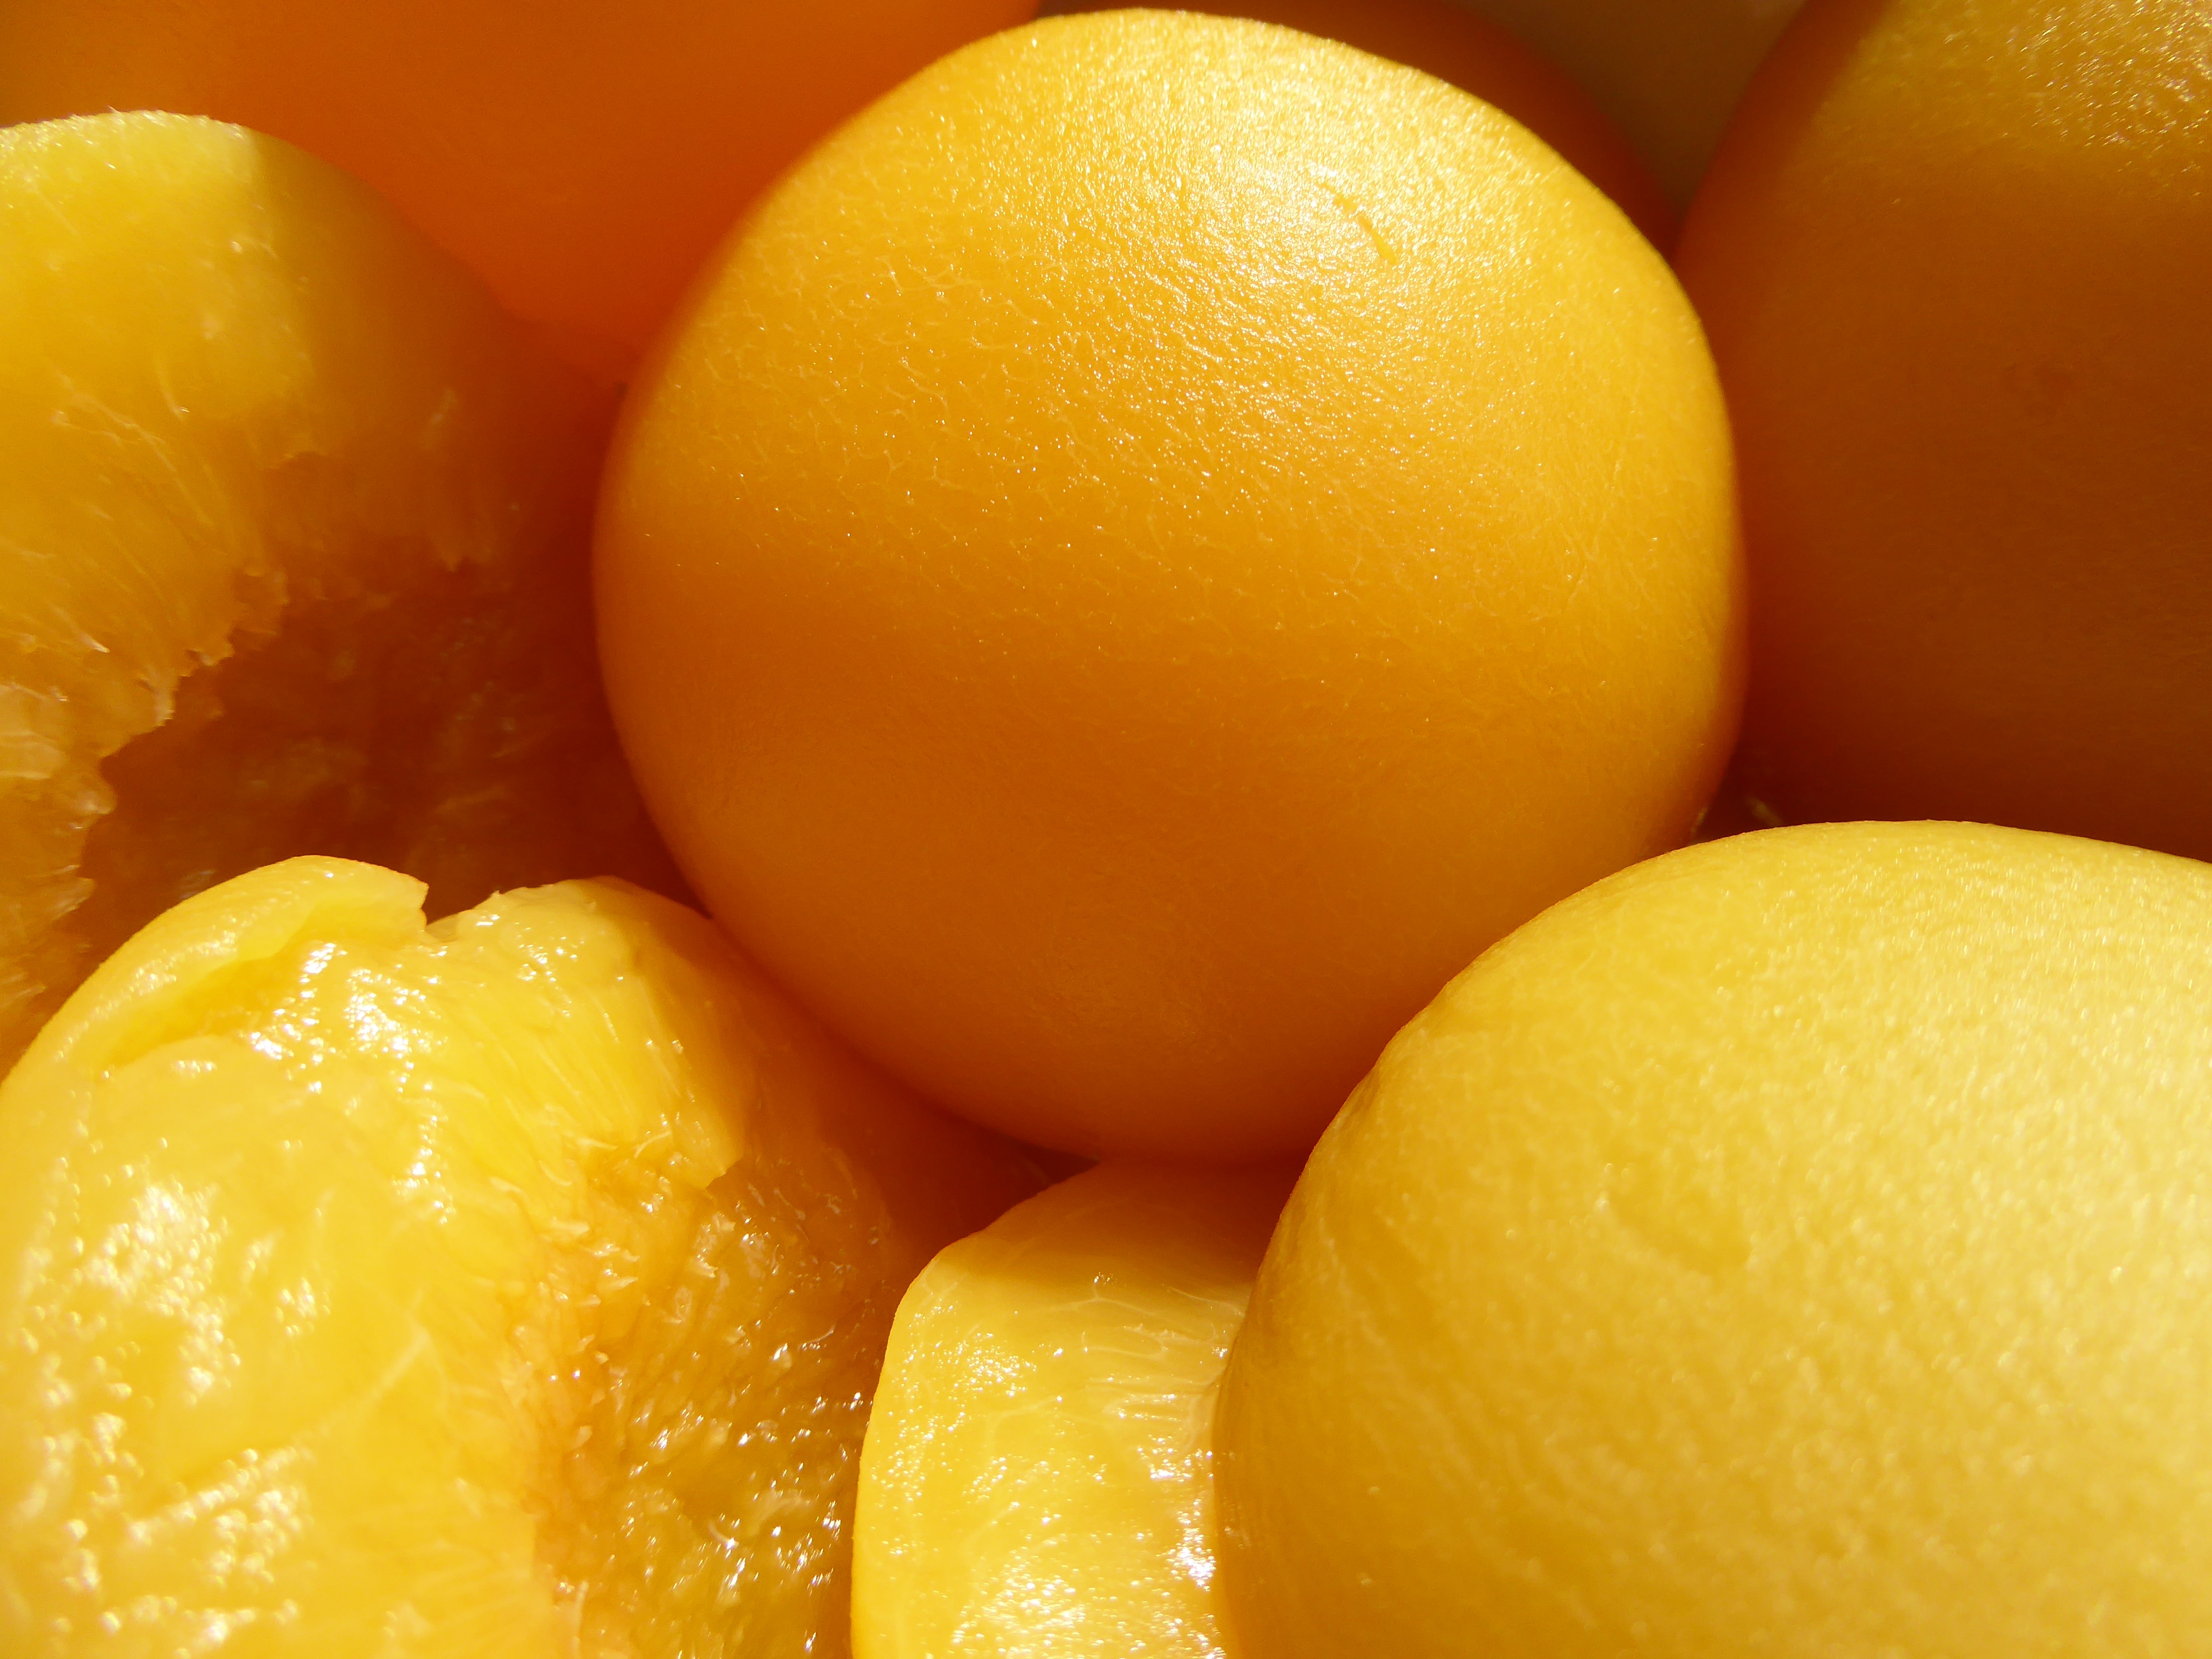
plant, fruit, sweet, orange, food, produce, yellow, delicious, lemon, cooked, nutrition, tangerine, clementine, vegetarian food, vitamins, citrus, peaches, flowering plant, in a can, bitter orange, mandarin orange, land plant, sweet lemon, meyer lemon, tangelo, valencia orange